Andrew Johnson alcoholism debate

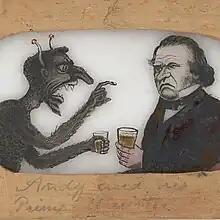
"Andy and his prime minister": Lantern slide of U.S. president Andrew Johnson drinking with the devil, painted by abolitionist and folk artist Samuel J. Reader (Liljenquist Collection, LOC)

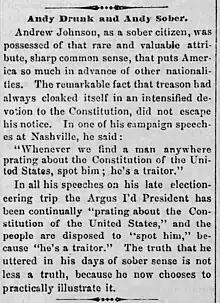
"Andy Drunk and Andy Sober": The use of "Argus I'd" here is a play on words, referring to the Ancient Greek Argus, a monster who was covered with countless eyes, replacing "eye" with "I" to suggest Johnson's self-obsession ("Atchison Weekly Free Press", Atchison, Ks., Sept. 22, 1866)

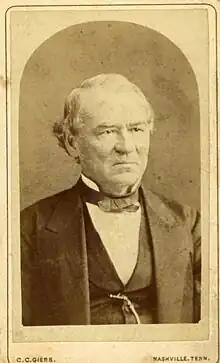
Former president Andrew Johnson photographed by Carl Giers (Knox Co. TN History Collection)

The Andrew Johnson alcoholism debate is the dispute, originally conducted amongst the general public, and now typically a question for historians, about whether or not Andrew Johnson, the 17th president of the United States, drank to excess. There is no question that Andrew Johnson consumed alcohol (as would have been typical for any Tennessean of his era and station). The debate concerns whether or not he was governing drunk, how alcohol may have altered his personality and disrupted his relationships, and if, when, or how it affected his political standing, and his current bottom-quartile historical assessment. Less so today, but in his own time, Johnson's alleged drinking contributed substantially to his peers evaluation of his "attributes of mind, character, and speech...where the good ruler is temperate, Johnson is an inebriate; where the good ruler is selfless, Johnson is self-regarding; where the good ruler is eloquent, Johnson is a rank demagogue...behind all these assumptions is the still and silent image of the Great Emancipator, but that is another story."